Ole Konrad Ribsskog

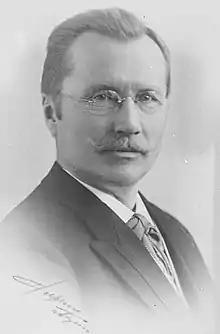

Ole Konrad Ribsskog (8 December 1865 – 26 January 1941) was a Norwegian educator and politician for the Labour and the Social Democratic Labour parties.